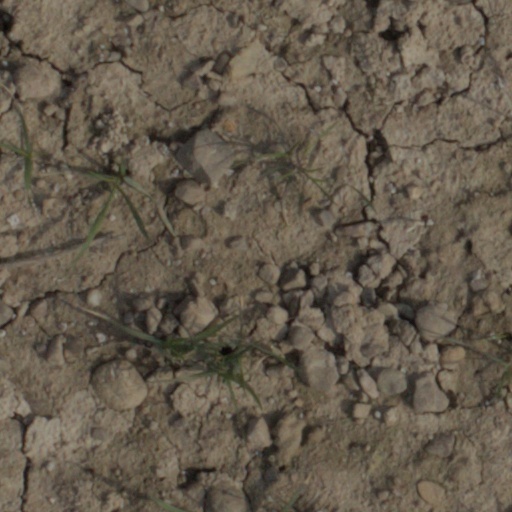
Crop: wheat